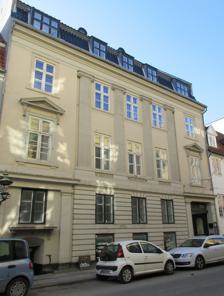
Building: Ny Kongensgade 9
Country: Denmark
Year built: 1804
Ny Kongensgade 9 General information Location Copenhagen Country Denmark Coordinates 55°40′25.46″N 12°34′35.72″E / 55.6737389°N 12.5765889°E / 55.6737389; 12.5765889 Completed 1804 Ny Kongensgade 9 is a Neoclassical property located in the small Frederiksholm Neighborhood of central Copenhagen , Denmark . It consists of a three-storey building with mansard roof from 1804 towards the street, a six-bay side wing along the eastern margin of a courtyard and an older two-storey building at its rear. The building from 1804 with its six-bay side wing, was listed in the Danish registry of protected buildings and places in 1904. The low building in the courtyard is not listed. History 18th century No. 337 seen on a detail from Christian Gedde's map of Copenhagen's West Quarter, 1757. The property was listed in Copenhagen's first cadastre of 1689 as No. 293 in Western Quarter. It was owned by a blacksmith named Svendsen, employed at the Arsenal . The property was listed in the new cadastre of 1756 as No. 337. It was owned by stone mason Jacot Bortling at that time. 19th century The present building on the site was constructed in 1804 for Christian Nicolai Lautrup (1764–1817). He worked as a senior clerk for Den Almindelige Enkekasse . His property was listed in the new cadastre of 1806 as No. 232. His son by the same name was later director of Den Almindelige Enkekasse . Another son, Jørgen Hjort Lautrup, would become Bishop of Lolland-Falster. Notable 19th century residents include the politician Frederik Moltke (1811–1813 and again 1825–1830), actor and stage director Frederik Schwarz (1822), engineer Ludwig A. Colding (mid-1840s), politician Iver Johan Unsgaard (1857–1858), politician Ludvig Nicolaus von Scheele (first floor, ?–1874), art historian Julius Lange (mid-1870s), painter Carl Bloch (first floor, 1879–1881) and painter and illustrator Lorenz Frølich (1899 – c. 1904). Skibsted family Peter Nicolay Skibsted Ellen Sophia Cathrina Skibsted, née von Bergen Ellen Sophie Skibsted (née von Bergen), widow of the naval officer Peter Nicolai Skibste , resided in the ground-floor apartment at the 1840 census. Sje lived there with her nine children (aged nine to 25), her parents Georg Vilhelm von Bergen and Louise von Bergen (née Grüner), one male servant, one maid and the lodger 	Villiam Christian Smith	(senior clerk in Justitsraad Weidemann's office). 1880 census The property was home to 61 residents at the 1880 census. Thorvald Mathias Wienberg, an architect, resided on the ground floor with his wife Charlotte?? Elisabeth Wienberg (née Rothe), two maids and the jurist Lars Christian Brun. Carl Bloch resided on the first floor with his wife Alma Bloch født Trepka, their six children (aged one to ten), four maids and the lodger Anders Fonnesbeck. Ulrik Anton de Fine Skibsted (1846-1931), a first lieutenant in the Royal Danish Navy, resided on the second floor with his wife Carla Hedevig Skibsted Berling (née Mæller, 1852-1932), their three children (aged two to five), two maids, a male servant, a coachman and the lodger Chr. Frederik Zeuthen Schulin (jurist) and Christian Olavius Zeuthen (landscape painter). Kirstine Marie Flugel, a housekeeper, resided on the third floor (garret) with the pianist Henrich Kaas. Claus Sørensen, a grocer ( høker ), resided in the basement with his wife Cathrine Sørensen født Nielsen, their two children (aged one and four) and one maid. Christen Rasmussen, a concierge, resided in the basement with his wife Johanne Vilhelmine Rasmussen (née Petersen) and their two daughters (aged one and five).	 Jens Madsen Borch, a smith, resided on the ground floor of the rear wing with his wife Anna Lovise Katarina Borch (née Schrøder), their 16-year-old son and one lodger. Henrik Wilhelm Remwaldt, a master bookbinder, resided on the first floor of the rear wing with his wife Johanne Susanne Remwaldt and their five children (aged 10 to 20). Adam Ludvig Terkelsen, a saddler, resided on the first floor of the rear wing with his wife Martha Lovise Terkelsen (née Mortensen), their two children (aged two and four) and his brother Ludvig Mortensen. Jørgen Rasmussen,  bank courier, resided in the garret of the rear wing with his wife Pauline Marie Rasmussen fød Lange with his one-year-old daughter and the seemstress 	Thora Cealie Rasmussen. 20th century Sophus Falck was a resident in the building from 1910 and opened the first Falck station in a building in the courtyard (No. 9C). The company had until then been based at No. 15 in the same street. Falck left the premises just five years later when the transition from horse-drawn vehicles to automobiles made the location impractical. The building in the courtyard was then left empty for a while. It was taken over in 1941 by the Danish chapter of the Templars of Honor and Temperance . They occupied the building until 2015. Architecture The rear side of the building towards the street No. 9C: The low building at the bottom of the courtyard Ny Kongensgade 9 consists of three storeys over a walk-out basement . The facade is dressed in a pale sand colour over a black-painted plinth. The mansard roof is clad with black-glazed tiles towards the street and has a dentillated cornice . The three central bays are accentuated by a median risalit with four giant order Ionic pilasters on the upper floors. The pilasters are supported by a band with acanthus decorations, the latter of which were added in 1854. Between the pilasters runs a sill cornice below the windows on the second floor. The two outer bays are wider than the three central ones. Their windows are accentuated by window frames and sills in sandstone and the windows of the bel étage are additionally topped by a pediment . The outer bays of the ground floor are flanked by smooth pilasters. The one to the left (west) is an arch-headed gate. The one to the right (east) features a window and a cellar entrance with a small sandstone canopy. A six-bay side wing extends from the rear side of the building. It adjoins another building which is again connected to a two-storey building at the bottom of the courtyard (No. 9C). The western margin is defined by a half-timbered wall of the side wing at No. 11. Today The building is rented out as office space. The low building at No. 9C is rented out as a venue for parties, meetings and other events. References